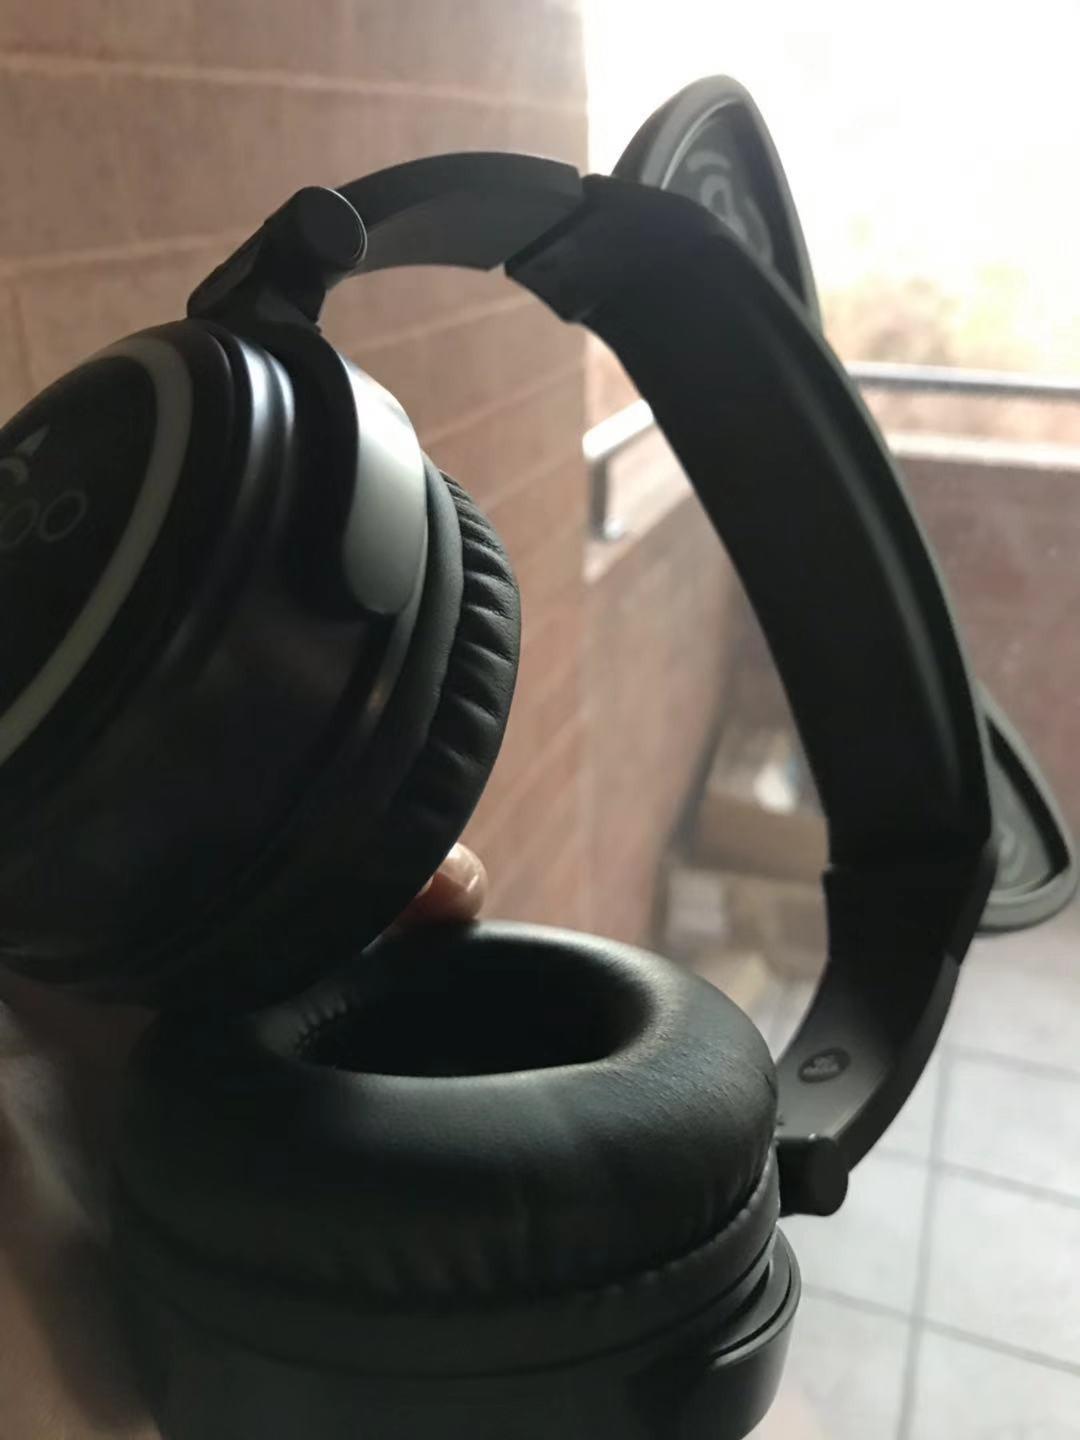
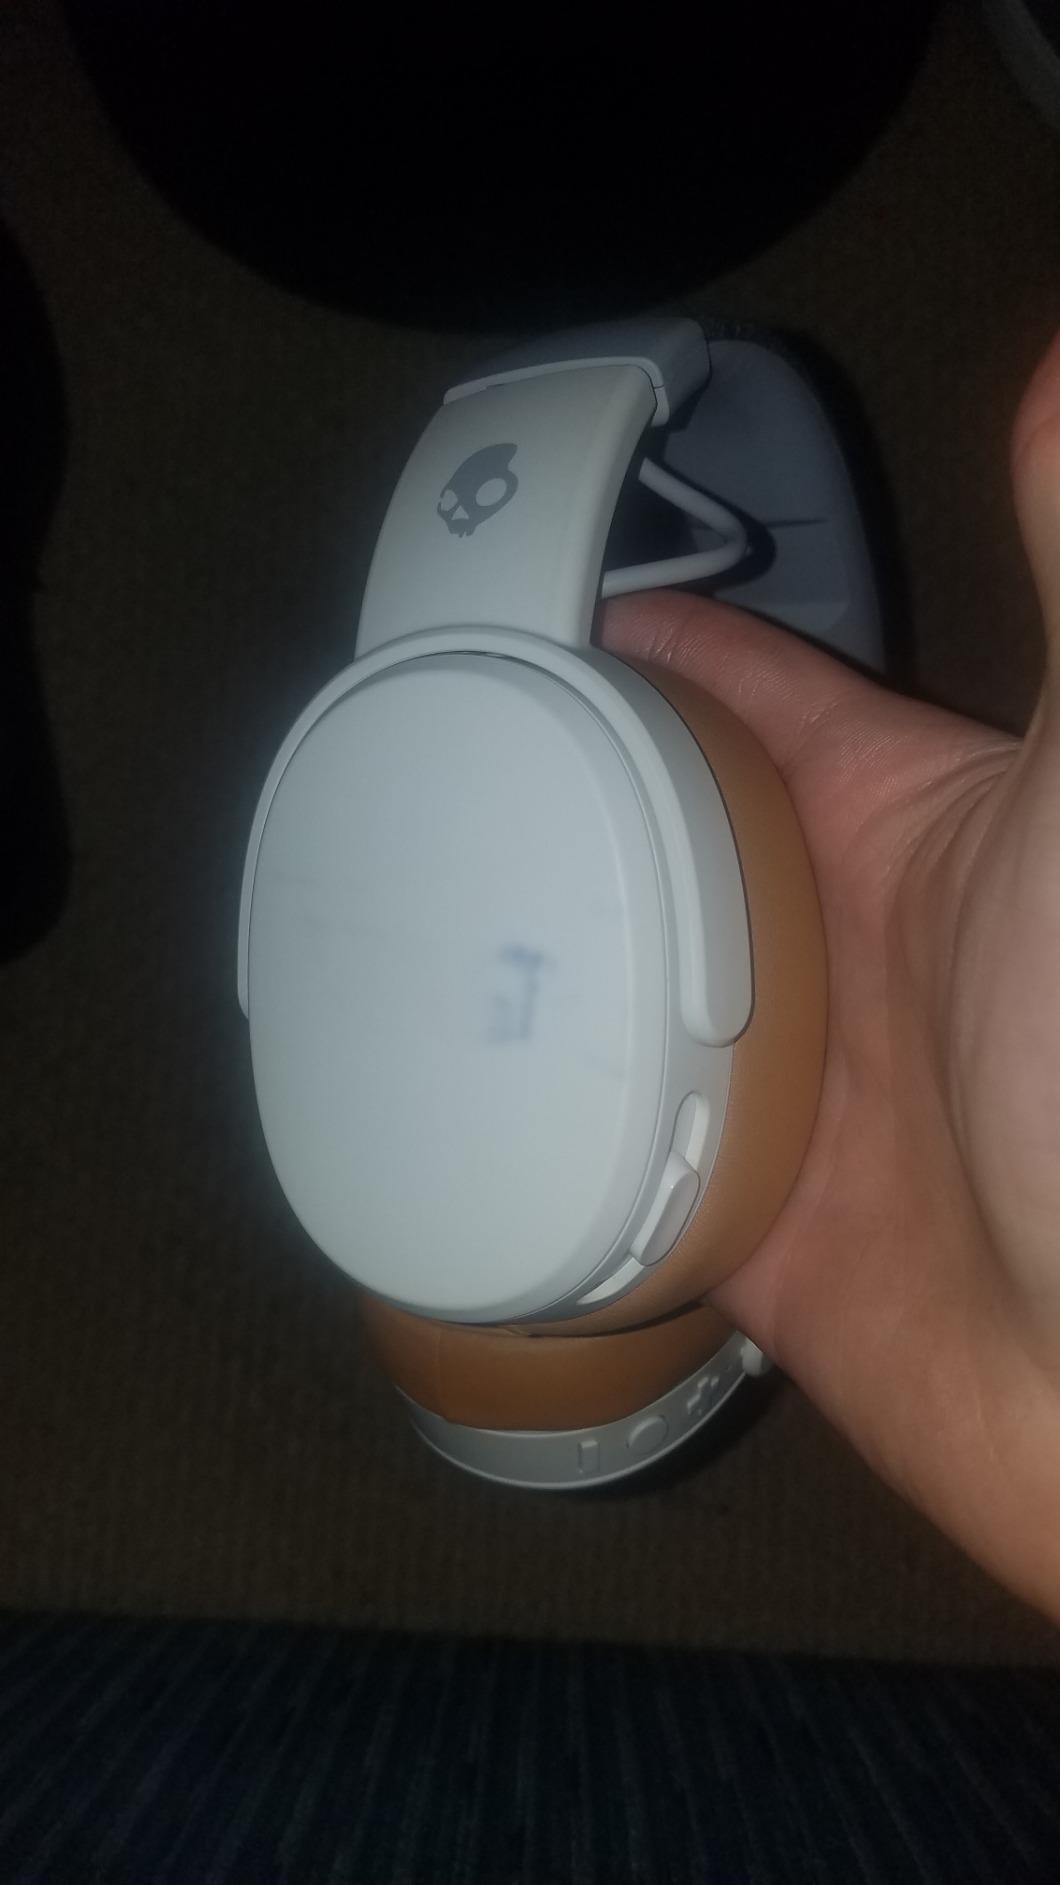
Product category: headphones
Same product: no